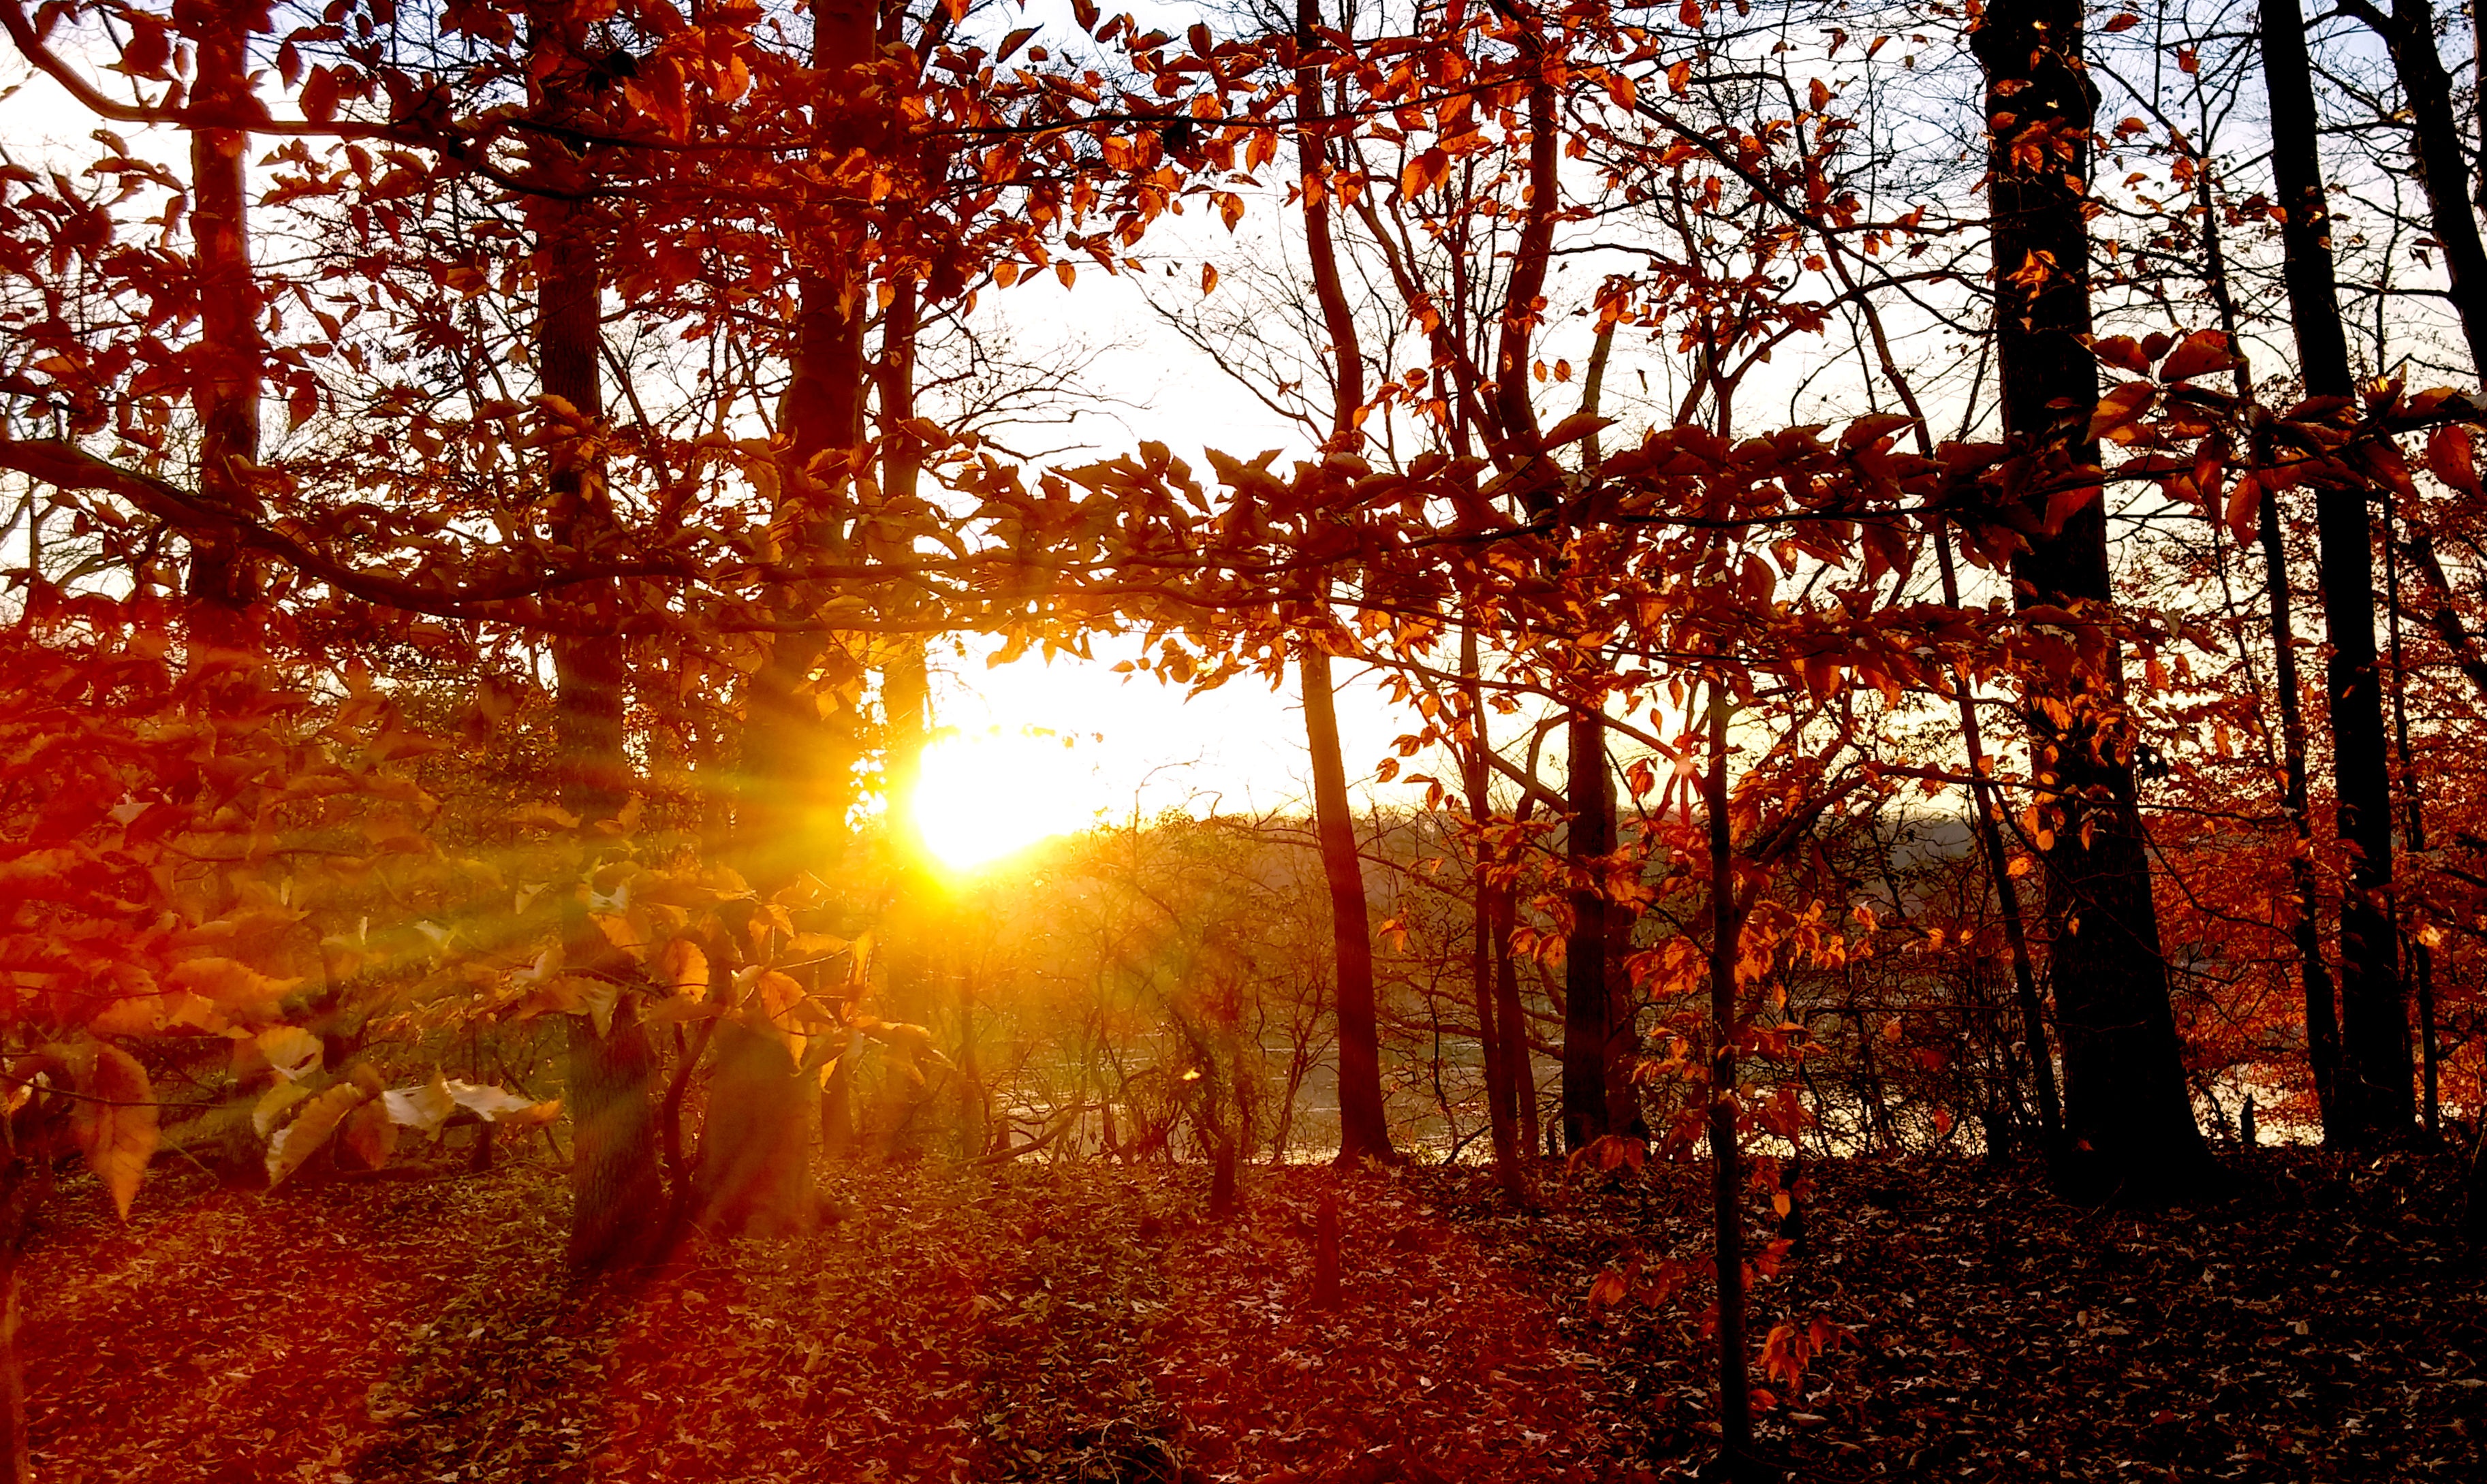
tree, nature, forest, outdoor, light, plant, sun, sunset, sunlight, morning, leaf, fall, orange, red, autumn, yellow, season, trees, woodland, habitat, natural environment, woody plant